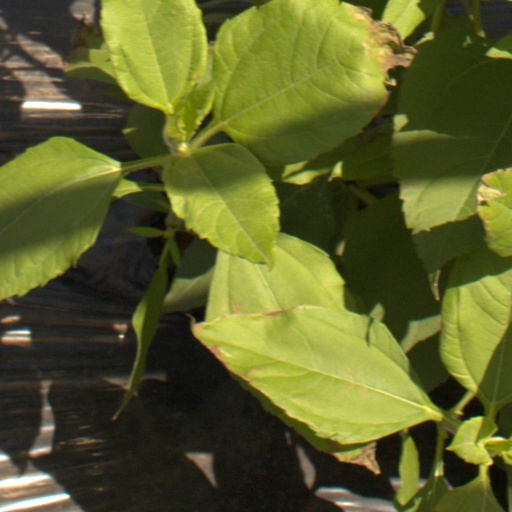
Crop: Jerusalem artichoke